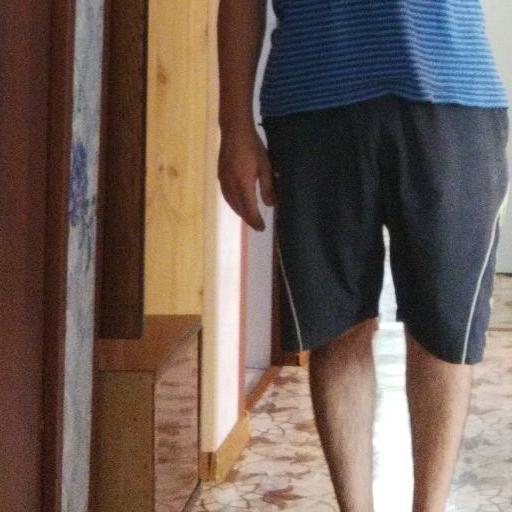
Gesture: no_gesture